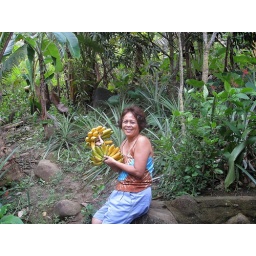
Anna holding banana fron the banna tree in the back ground with pinnapple plants and mango trees